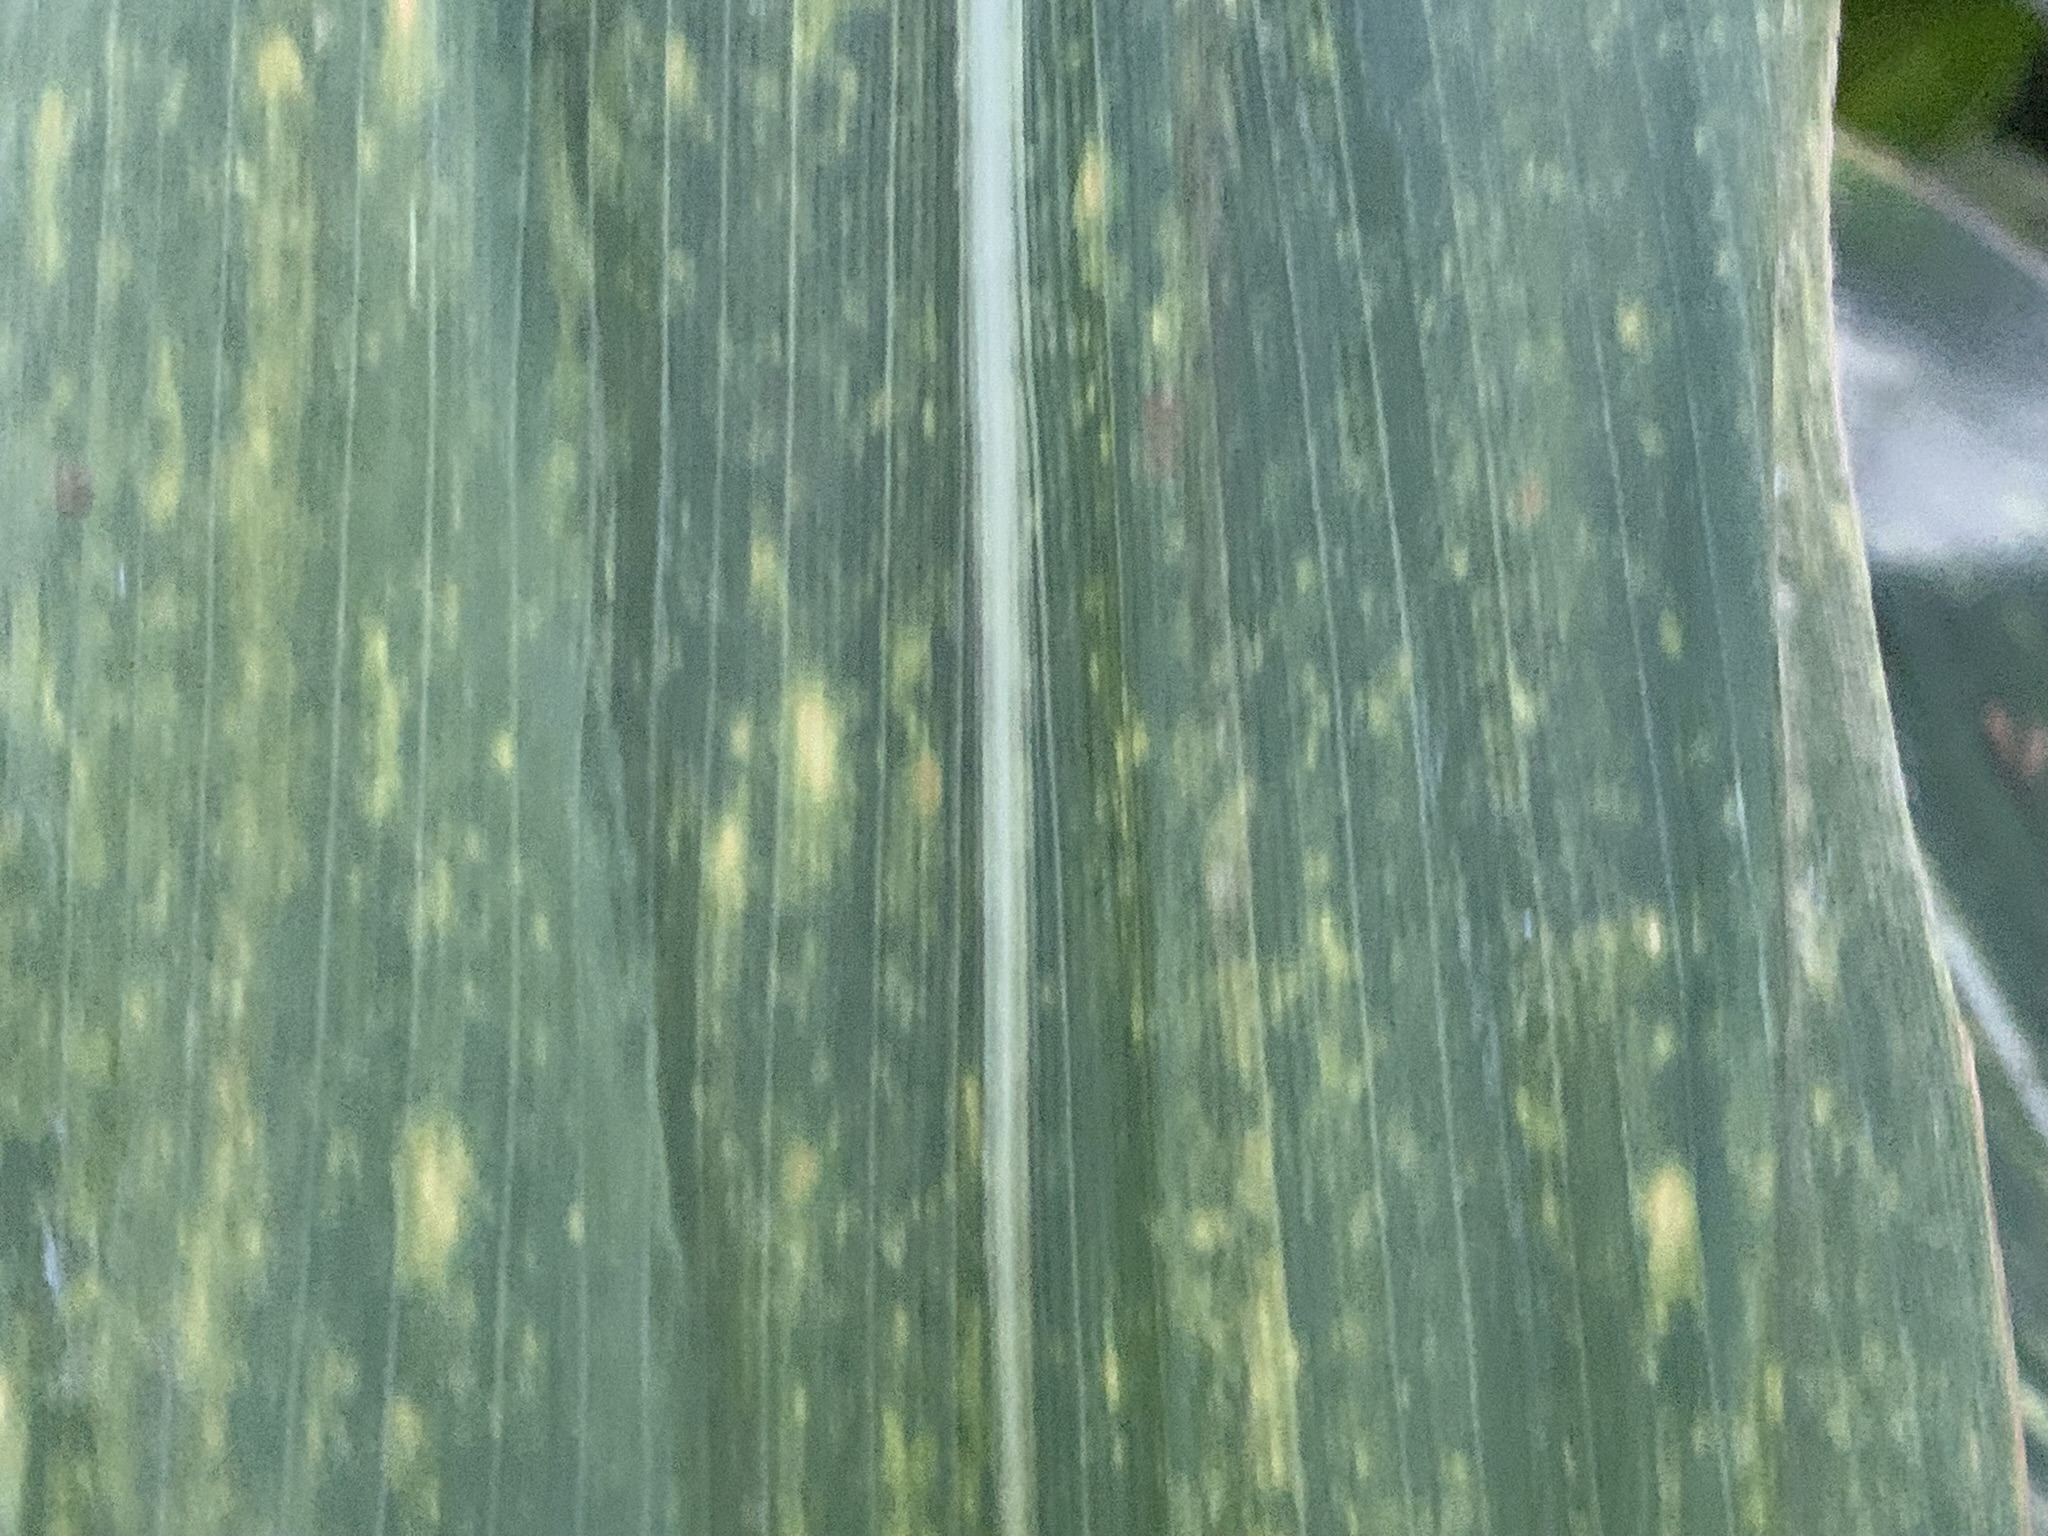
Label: MLN